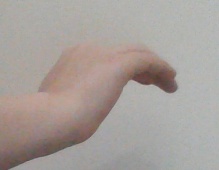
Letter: haa